British Cypriots

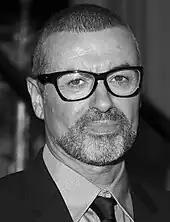
George Michael

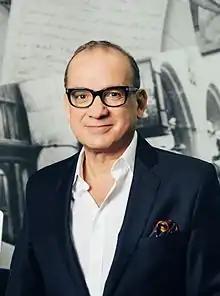
Touker Suleyman

Cyprus appeared amongst the top ten non-British countries of birth for the first time in the 1961 Census, which recorded 42,000 Cypriot-born people living in England and Wales. This number peaked in the 1981 Census, at 83,000. The 2001 Census recorded 77,673 Cypriot-born people residing in the whole of the UK. The number of Cypriot-born people in Great Britain fell from 78,191 in 1991 to 77,156 in 2001, one of the few country-of-birth groups to experience a decrease in numbers. According to the 2011 UK Census, there were 78,795 Cypriot-born residents in England, 1,215 in Wales, 1,941 in Scotland, and 344 in Northern Ireland. More recent estimates by the Office for National Statistics put the number of Cypriot-born residents in the UK as a whole at 60,000 in 2015.